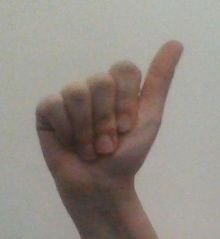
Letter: dhad